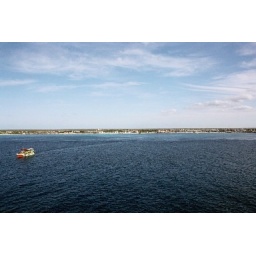
The boat in the picture is like the tenders that we too to and from the ship